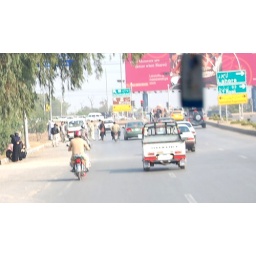
Taken from the window of a bus en route to Islamabad from the airport in Rawalpindi on a very first visit to Pakistan